Robert Gates

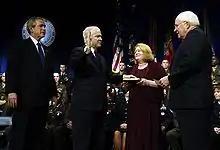
Gates being sworn in as Defense Secretary on December 18, 2006

Gates is a former president of the National Eagle Scout Association.